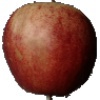
Label: red_apple